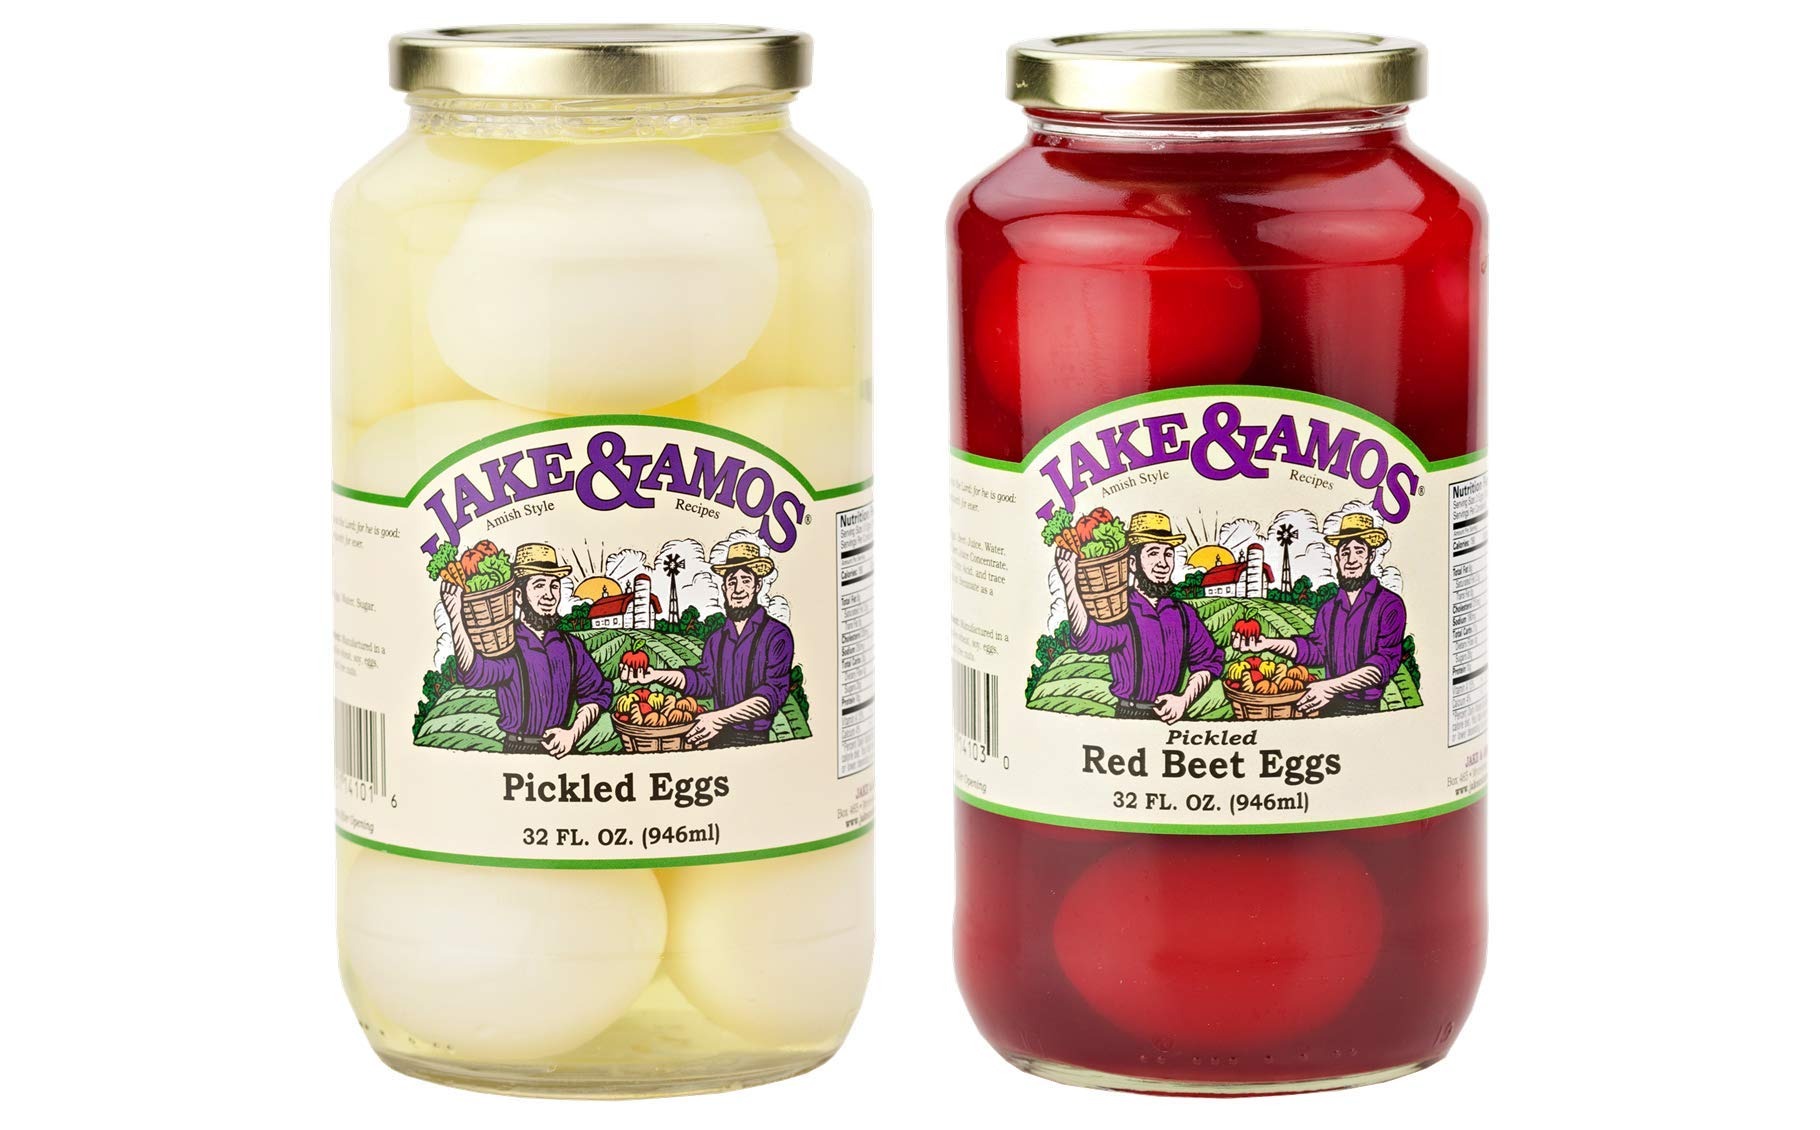
Item Name: Jake & Amos Pickled Eggs Variety 2-Pack- Economy Size 34 oz. Jars (Pickled & Red Beet)
Value: 68.0
Unit: Ounce

Price: 31.99